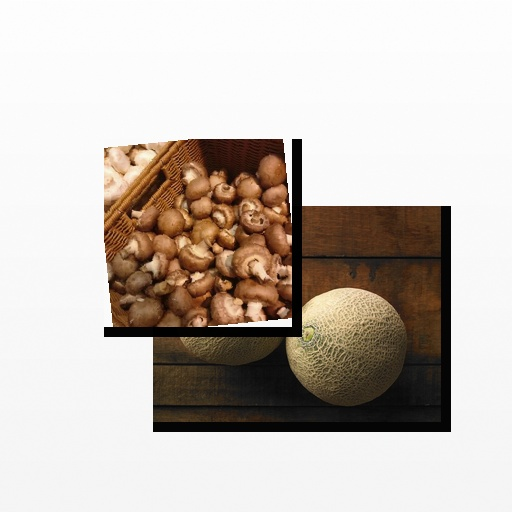
Food items: mushroom, cantaloupe